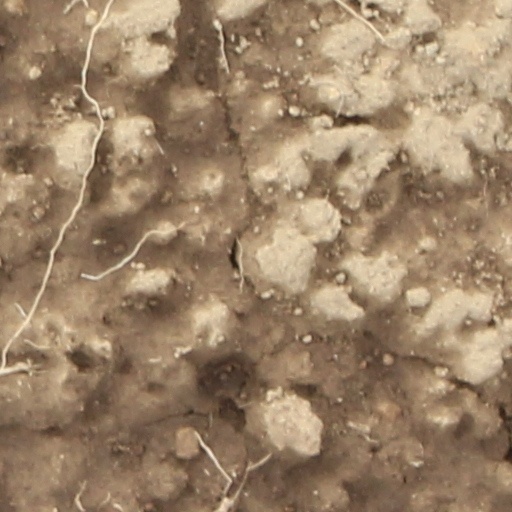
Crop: wheat